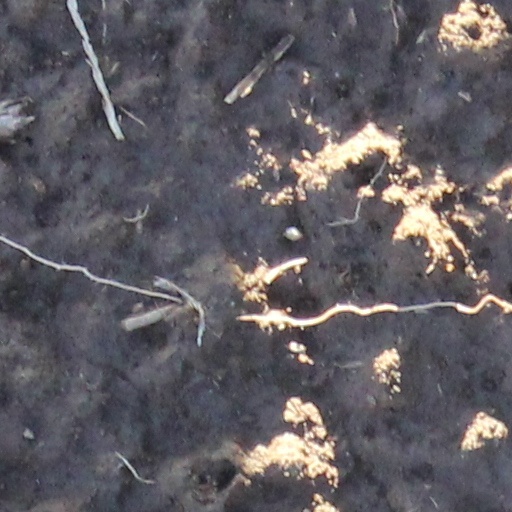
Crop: wheat